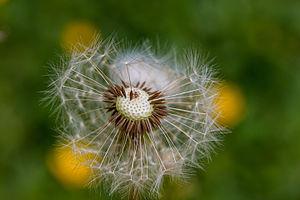
Pissenlit